Indooroopilly Shopping Centre

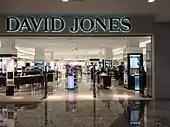
David Jones

The centre was constructed and opened in 1970 by the Westfield Group. The entire area was first cleared of the residents and their homes, mostly Queenslander-style houses. At its opening, it was reputedly the largest shopping mall in the Southern Hemisphere. This title has since been overtaken by newer centres such as the Chadstone Shopping Centre in Melbourne.